Karuppu Nila

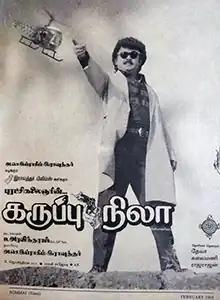
Poster

Karuppu Nila is a 1995 Tamil-language action film directed R. Aravindraj and produced by A. S. Ibrahim Rowther. The film stars Vijayakanth, Ranjitha and Khushbu, with M. N. Nambiar, Kazan Khan, R. Sundarrajan, Major Sundarrajan, S. S. Chandran, Srividya and P. C. Ramakrishna playing supporting roles. It was released on 16 January 1995, and turned out to be a hit at the box office.